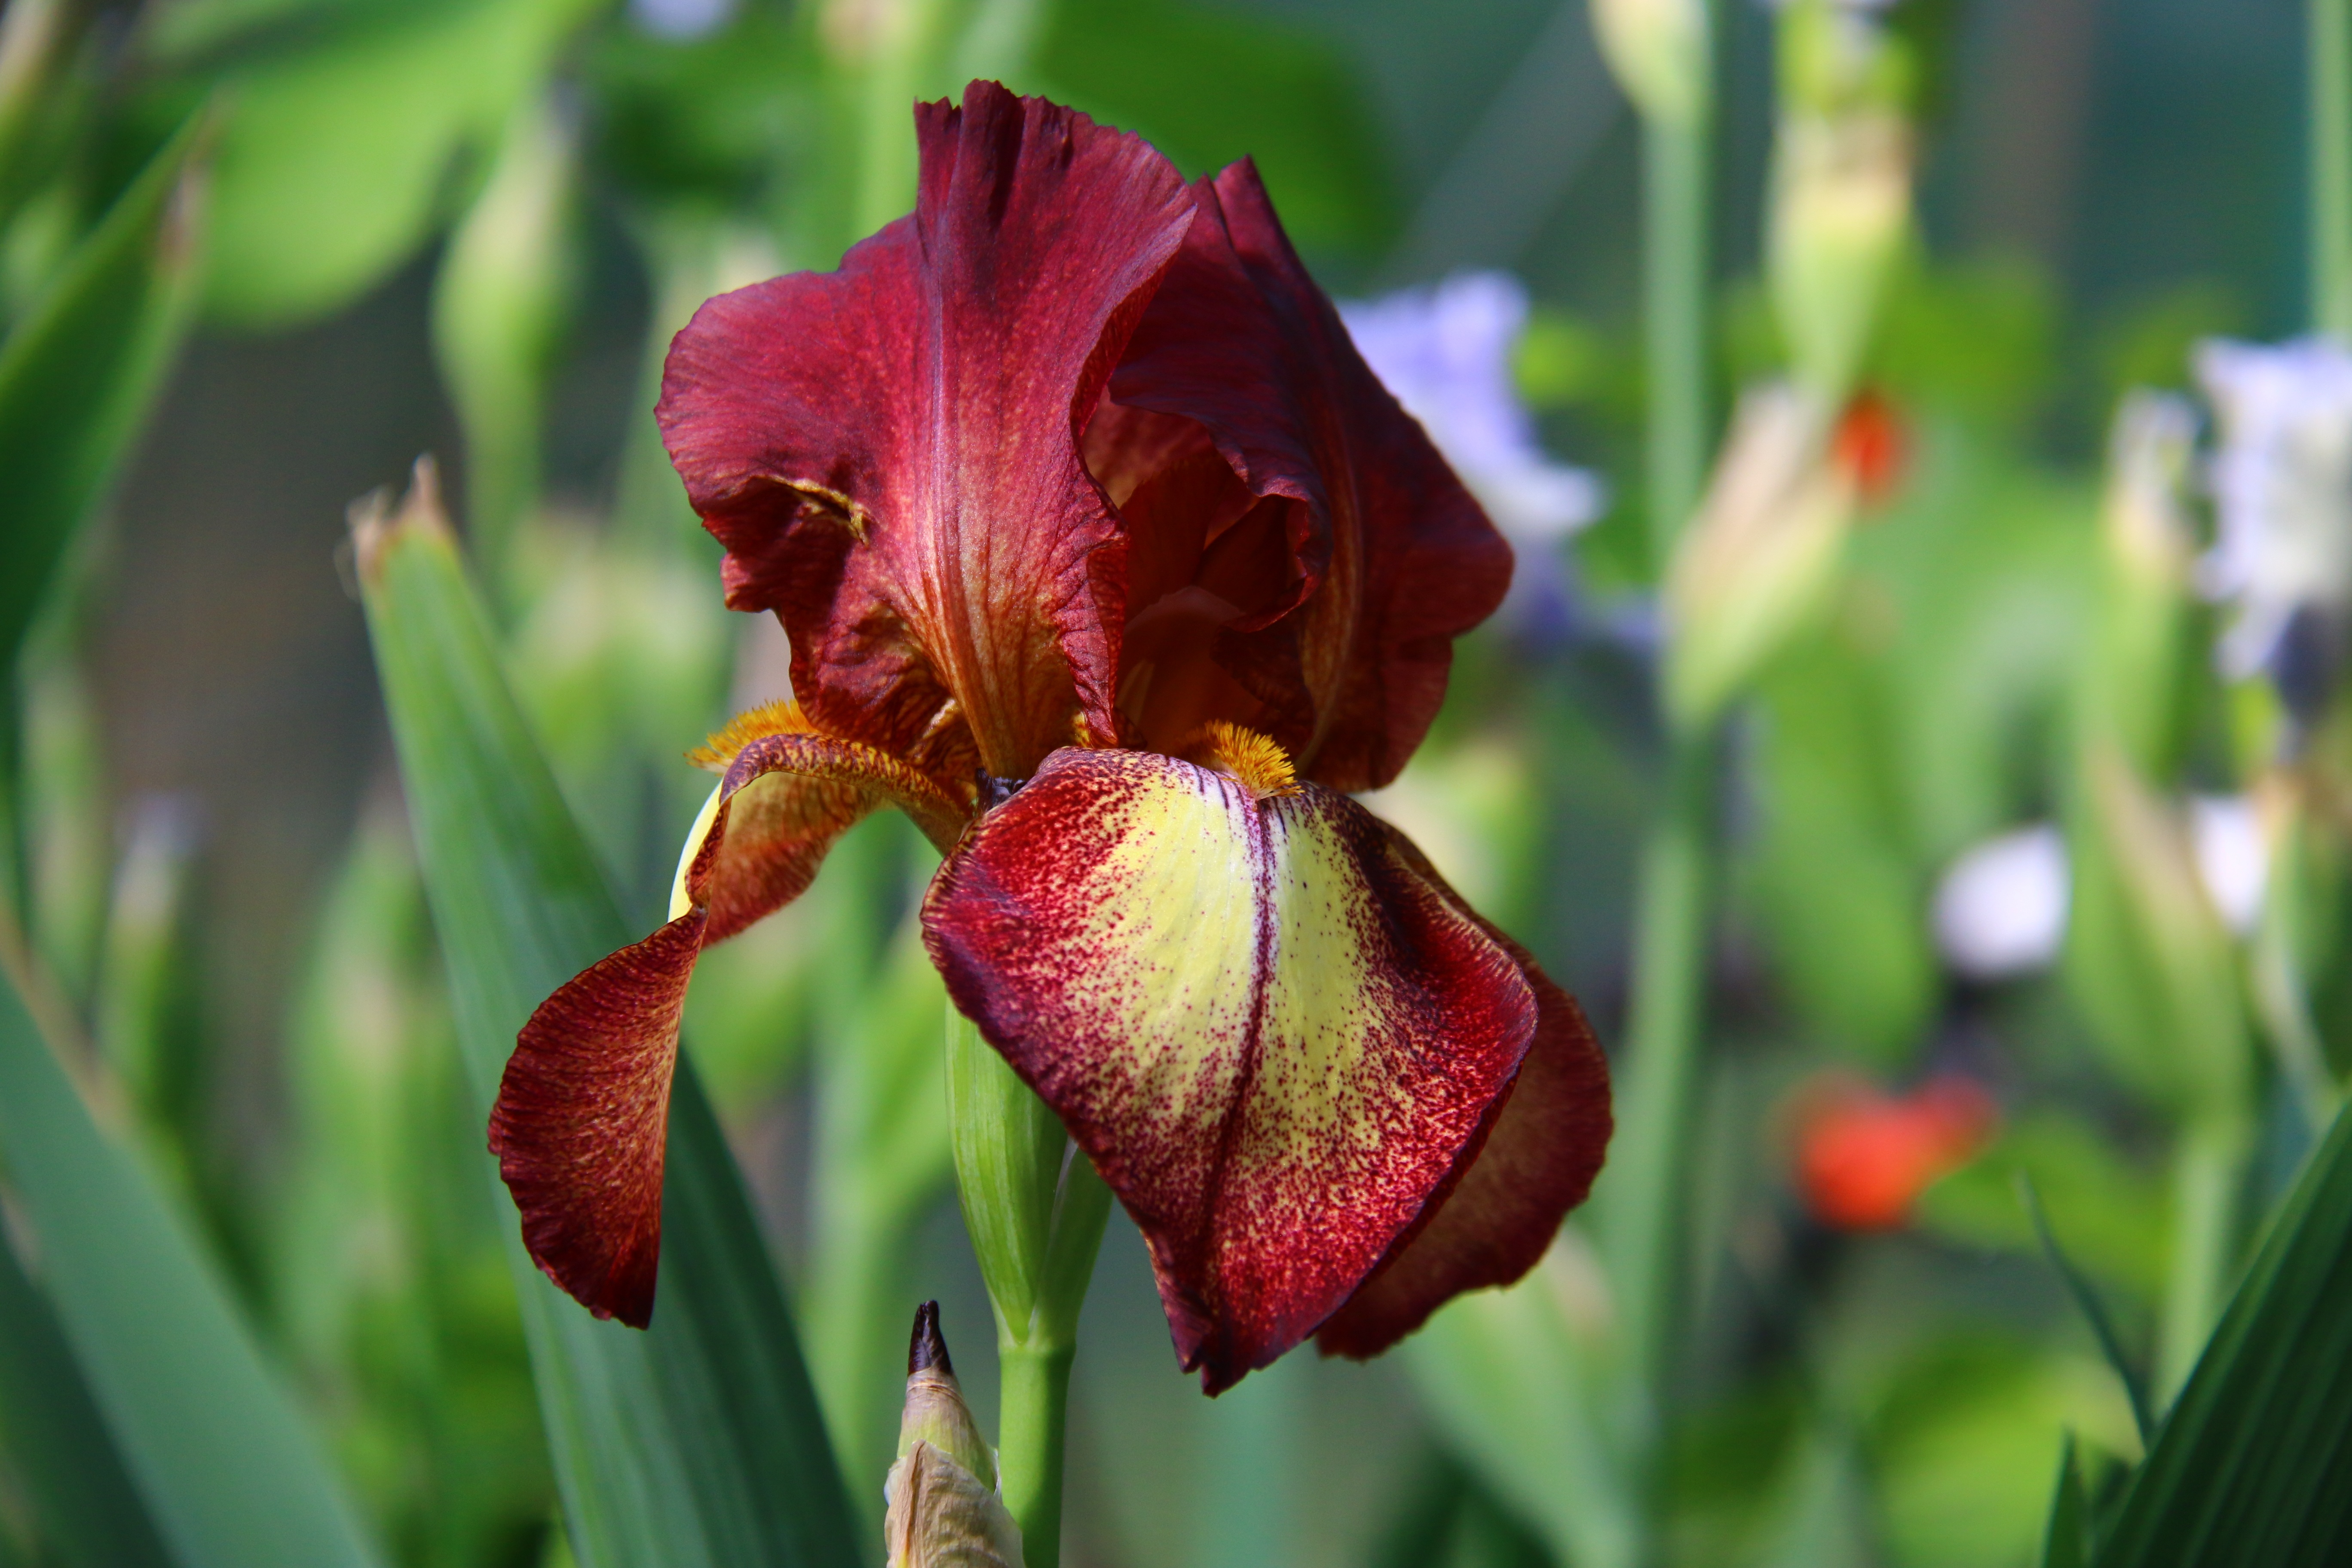
nature, plant, flower, petal, botany, garden, flora, iris, eye, macro photography, flowering plant, plant stem, land plant, canna family, iris family, burgundy flowers